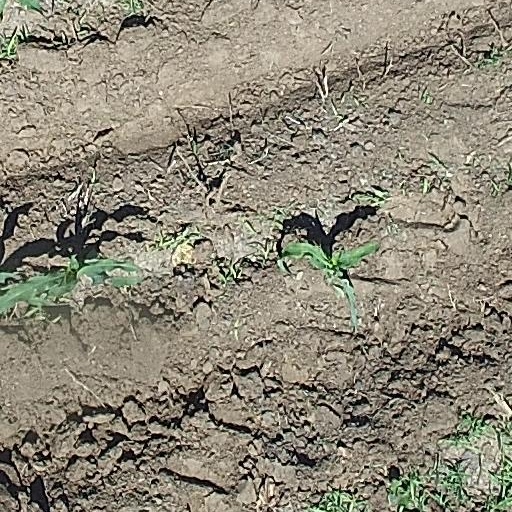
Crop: maize; corn